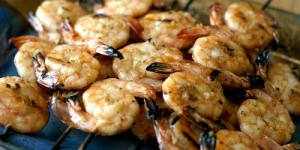
langostinos al wisky